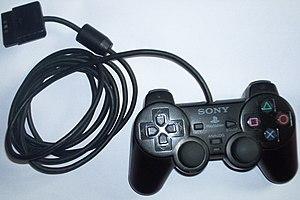
Une manette de jeu pour PlayStation 2.
La PlayStation 2 est une console de jeux vidéo de sixième génération commercialisée par Sony Computer Entertainment, filiale de Sony. Elle est sortie le 4 mars 2000 au Japon, le 26 octobre 2000 en Amérique du Nord, le 24 novembre 2000 en Europe et le 30 novembre 2000 en Australie. La console était en concurrence avec la Dreamcast de Sega, la GameCube de Nintendo et la Xbox de Microsoft.